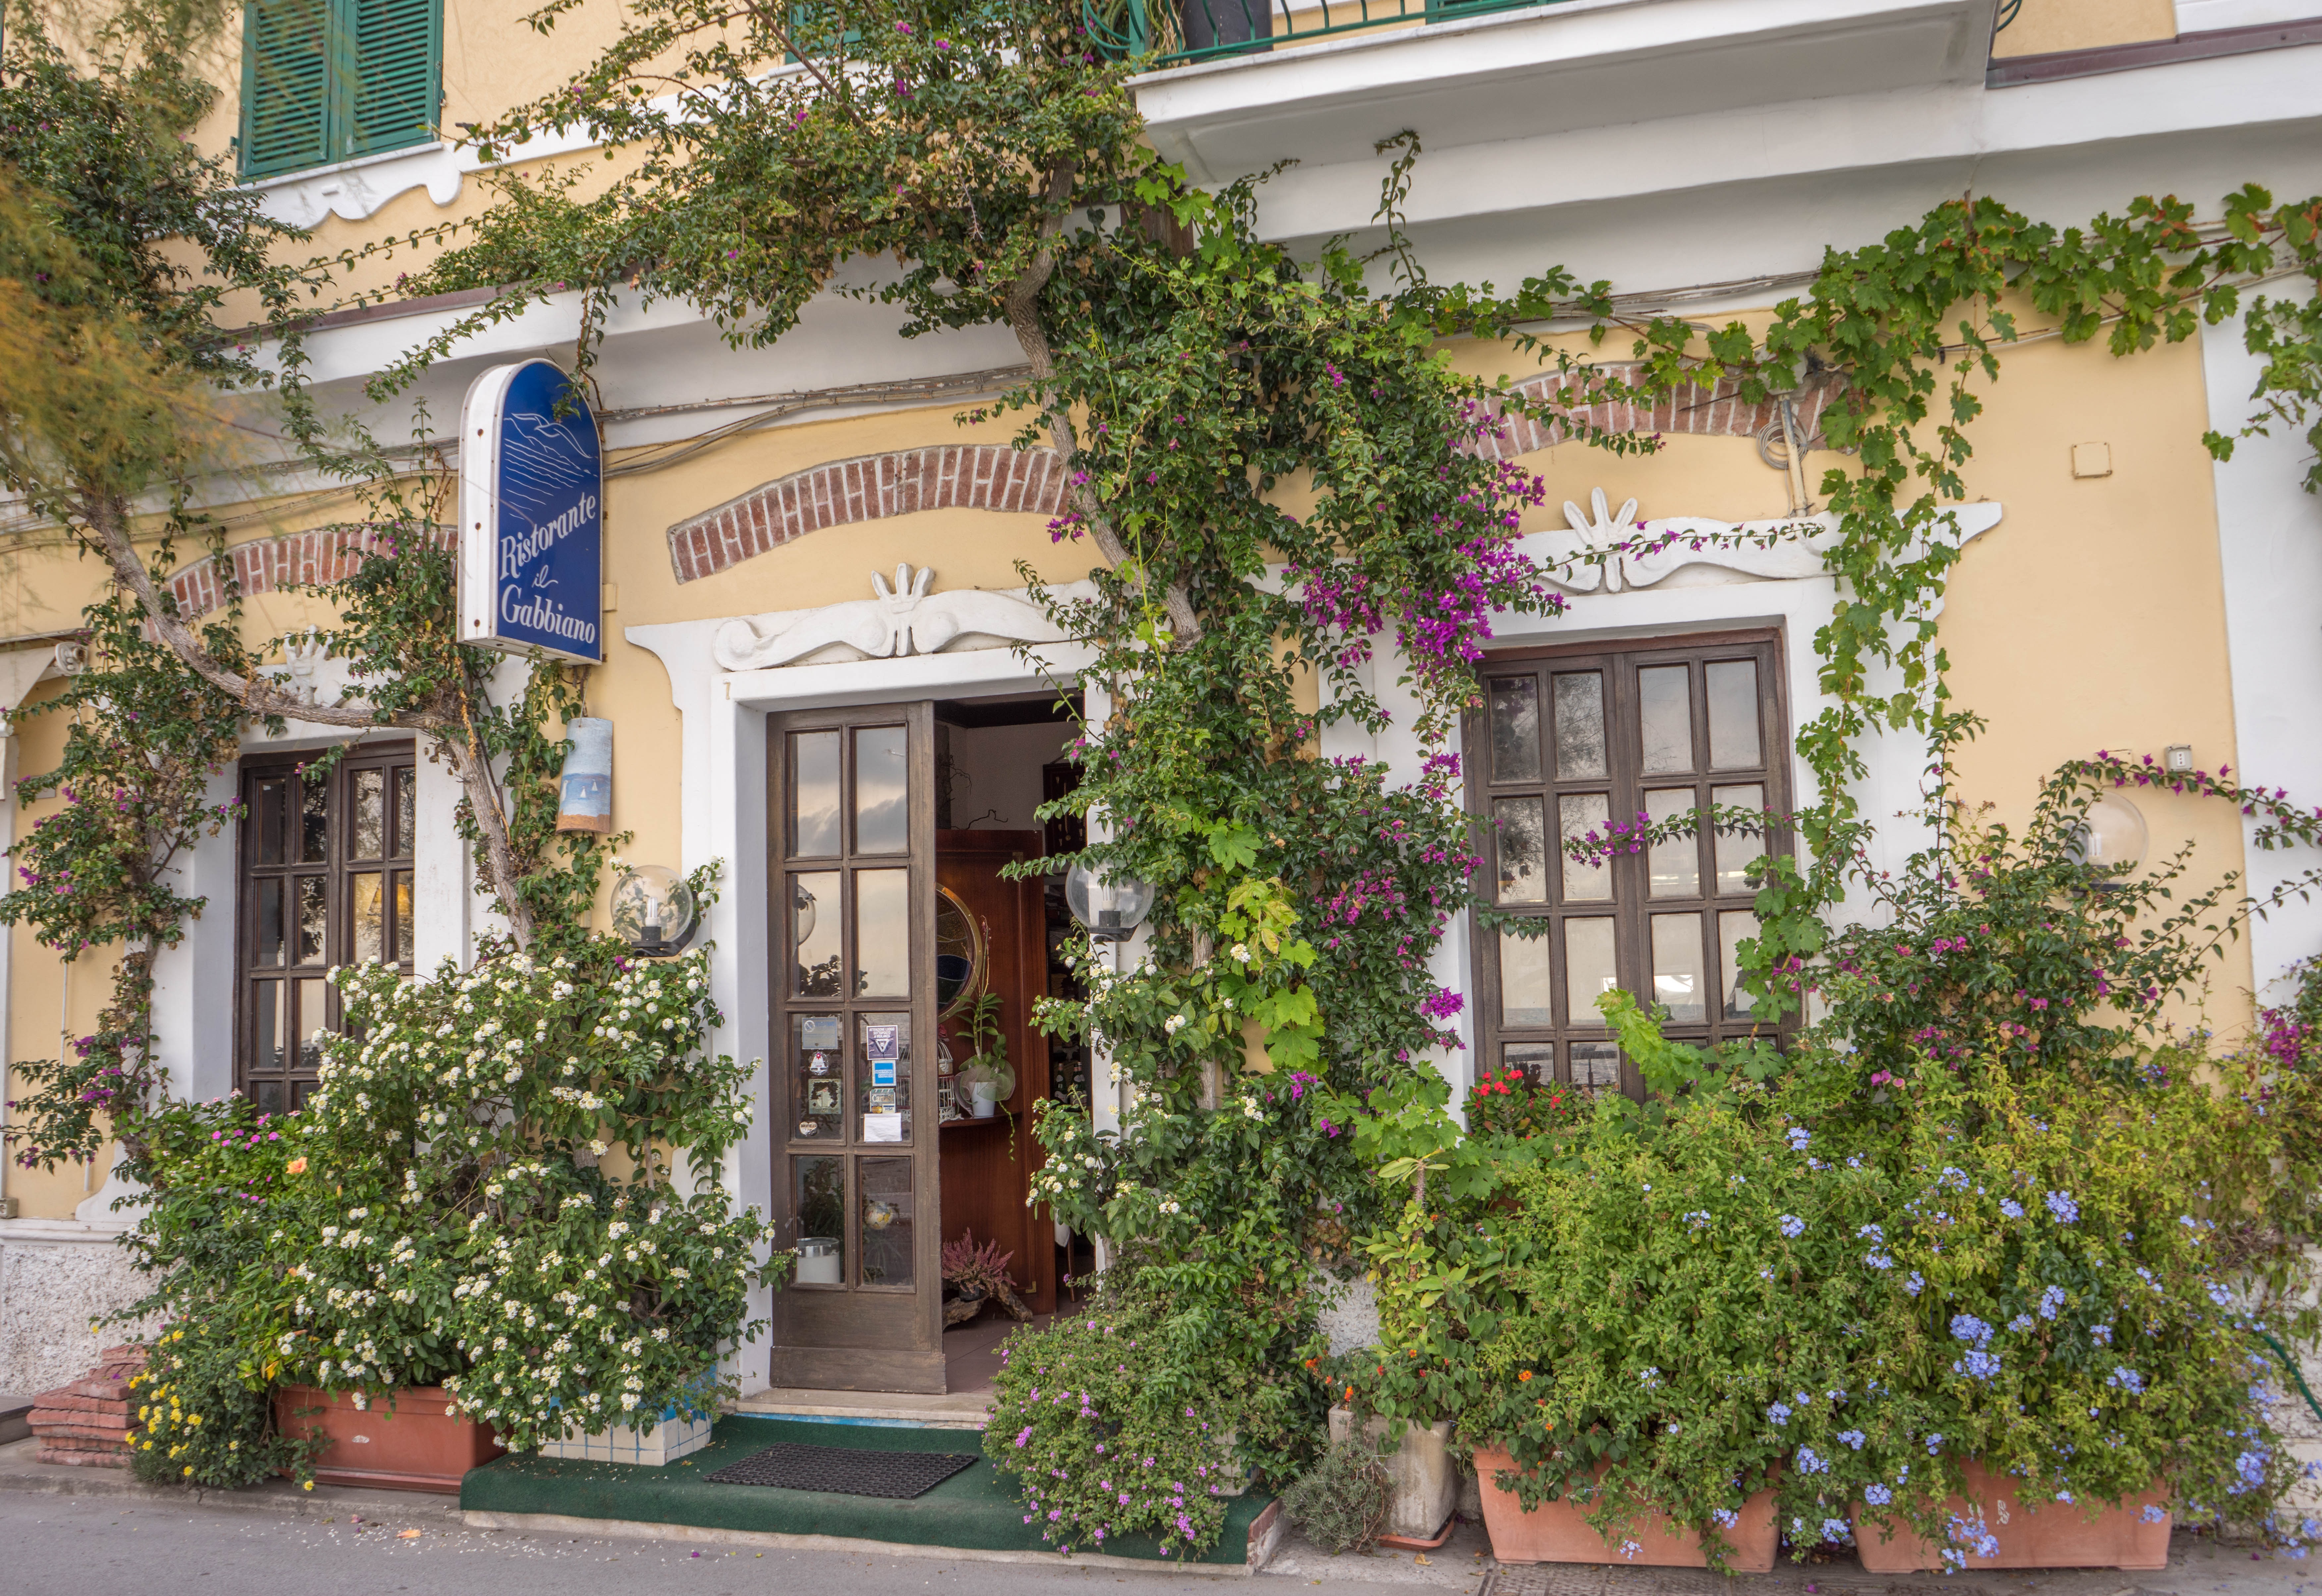
coast, architecture, villa, house, flower, restaurant, home, coastal, coastline, village, europe, shop, mediterranean, scenic, cottage, italy, facade, property, attraction, garden, tourism, courtyard, resort, picturesque, estate, yard, condominium, neighbourhood, real estate, liguria, cinque terre, monterosso, residential area